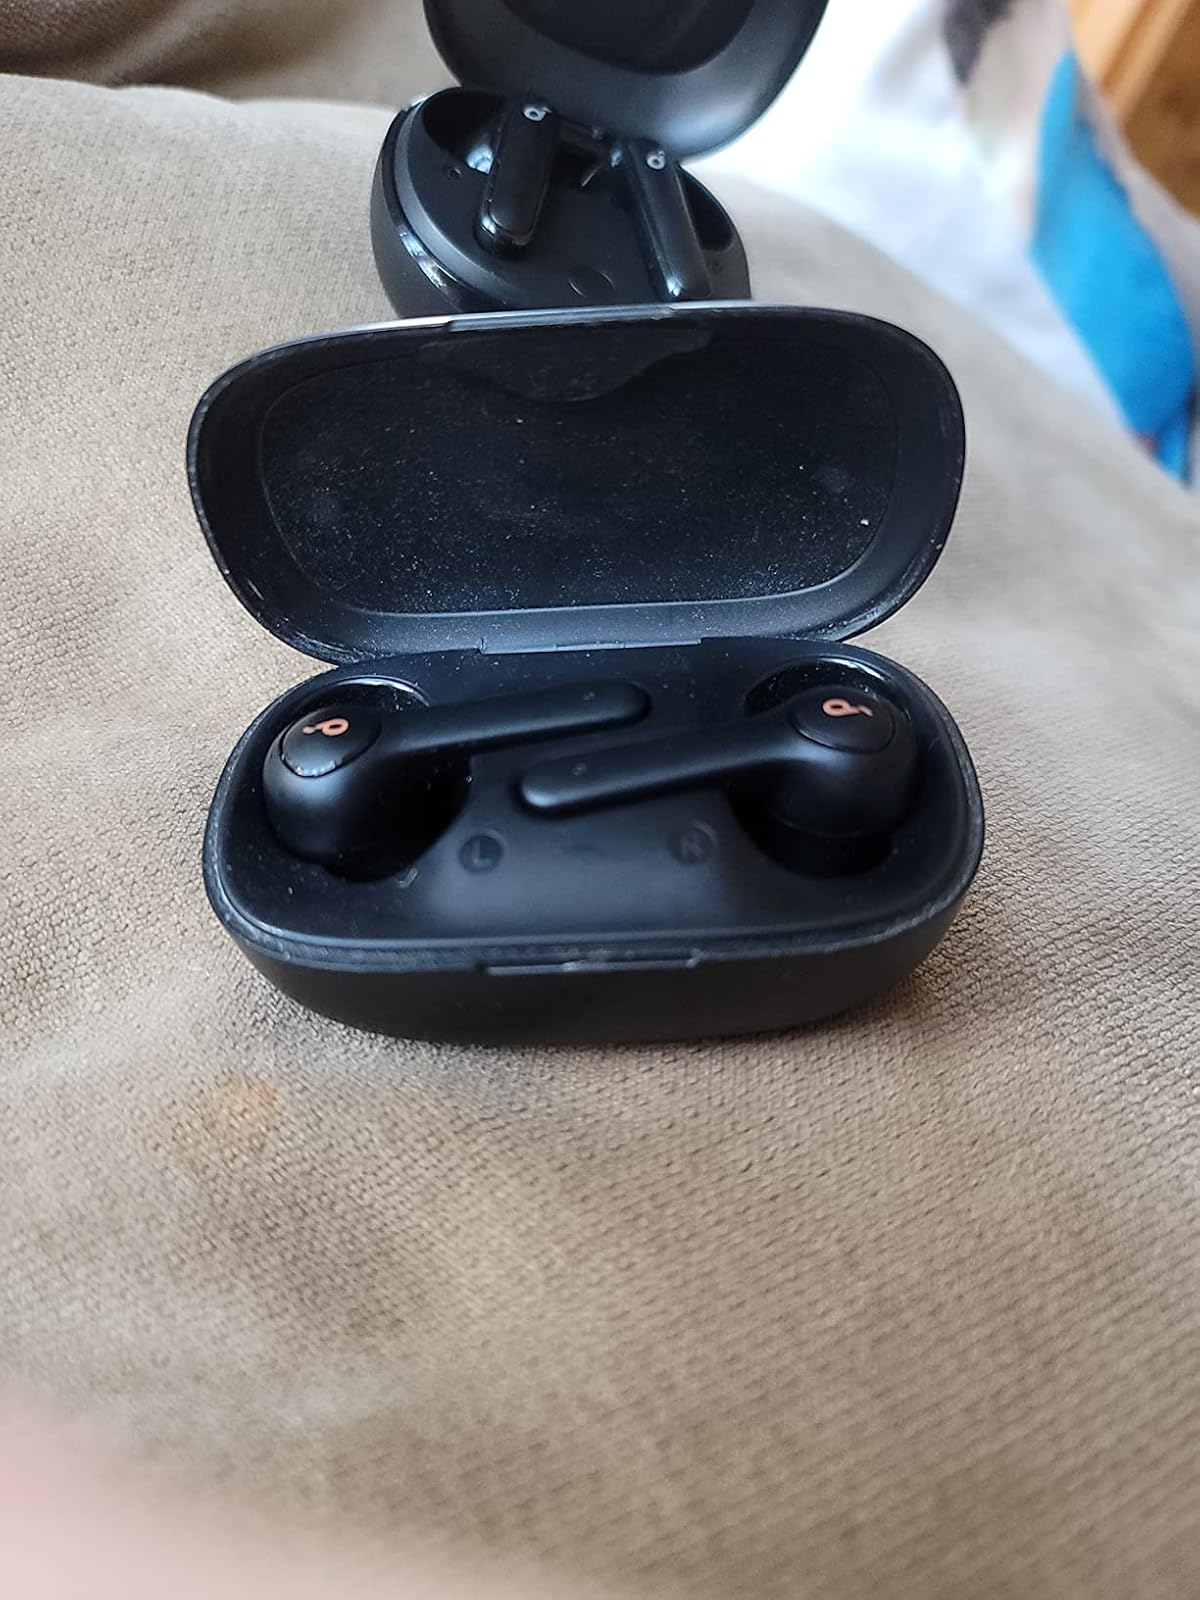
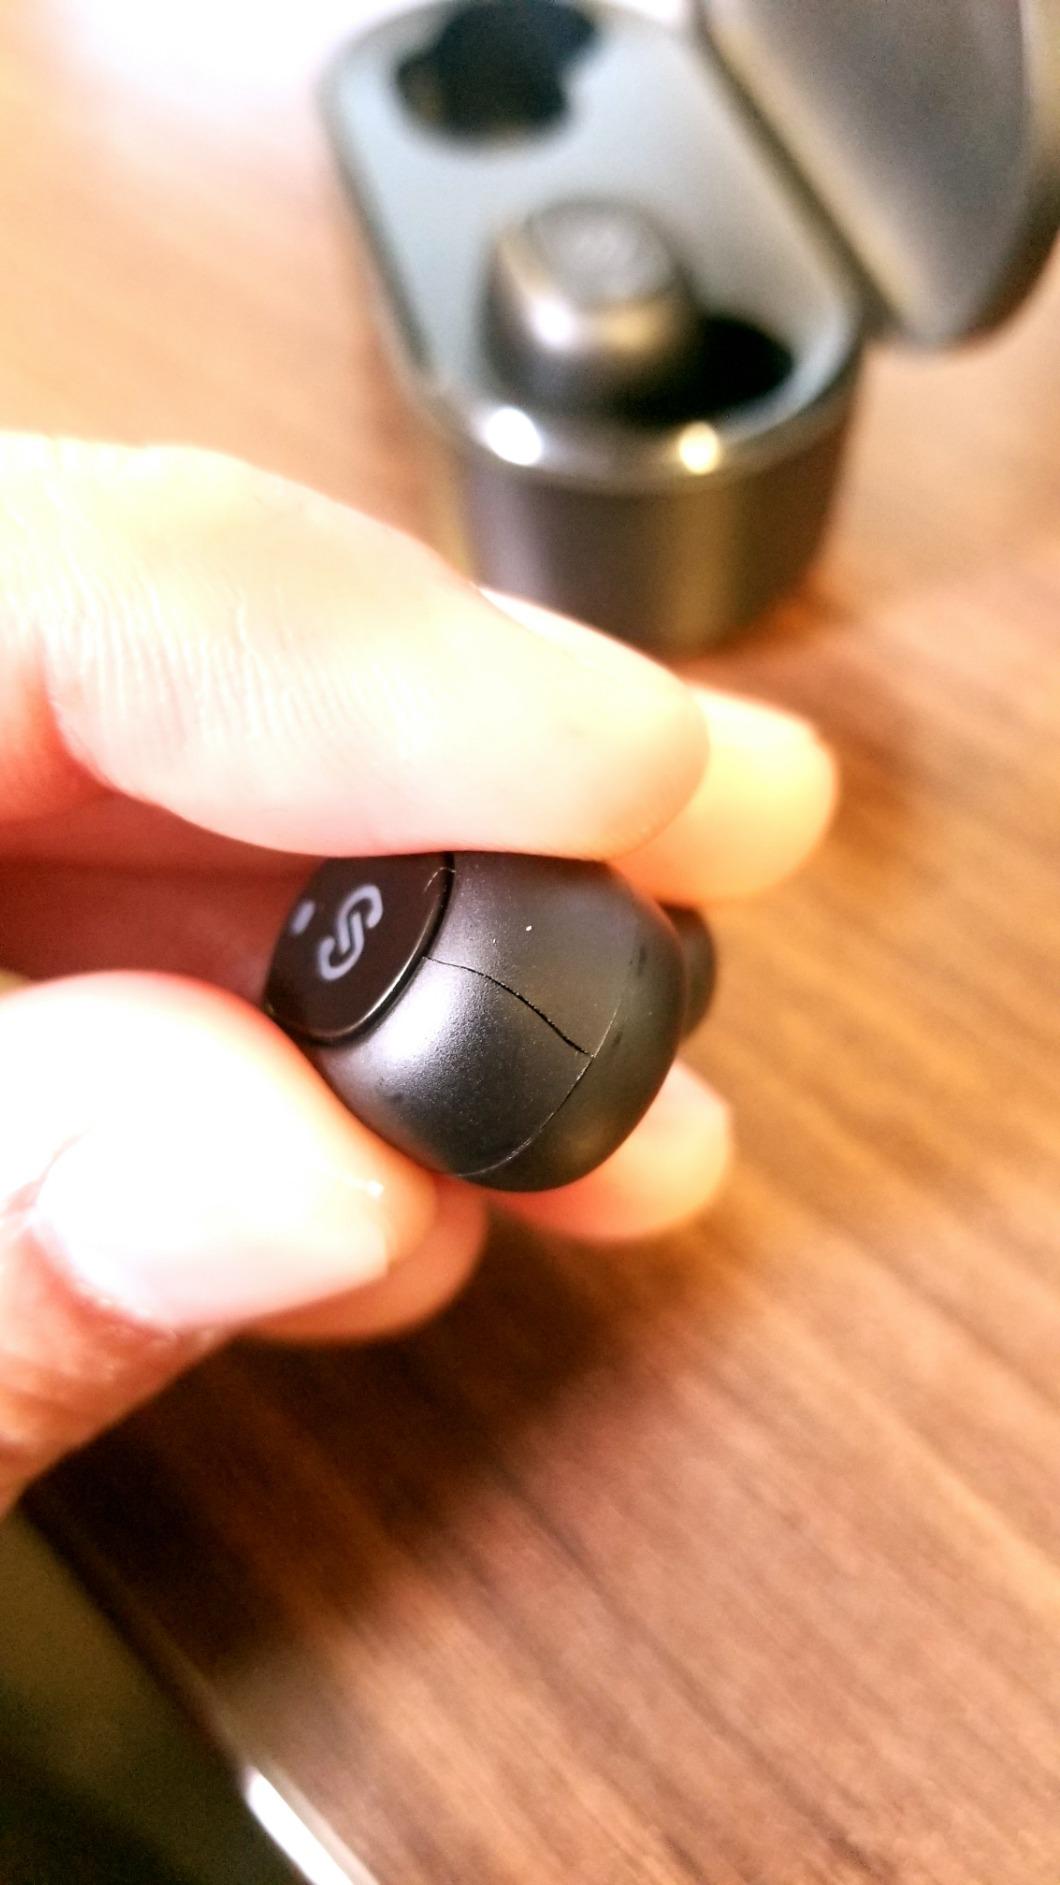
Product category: earbuds
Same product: no